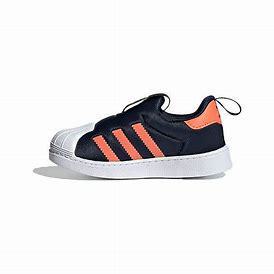
Brand: adidas
Model: originals Adidas Originals Superstar 360 I